Al-Nawawi

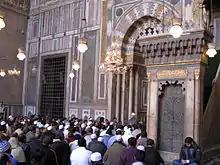
Imam Nawawi's Forty Hadith taught in the Mosque-Madrassa of Sultan Hassan in Cairo, Egypt

An-Nawawi's lasting legacy is his contribution to hadith literature through his momentous works Forty Hadiths and Riyadh as-Saaliheen. This made him respected in all madhabs, despite him being of Shafi'i jurisprudence. According to Al-Dhahabi, Imam Nawawi's concentration and absorption in academic love gained proverbial fame. He had devoted all his time for learning and scholarship. Other than reading and writing, he spent his time contemplating on the interacted and complex issues and in finding their solutions. Ulama's praise him for 3 characteristics: